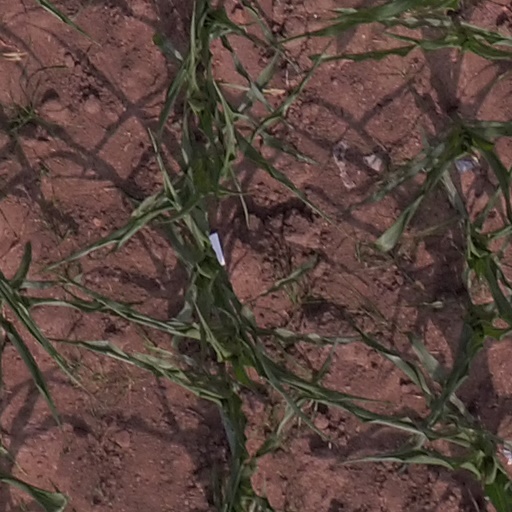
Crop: maize; corn